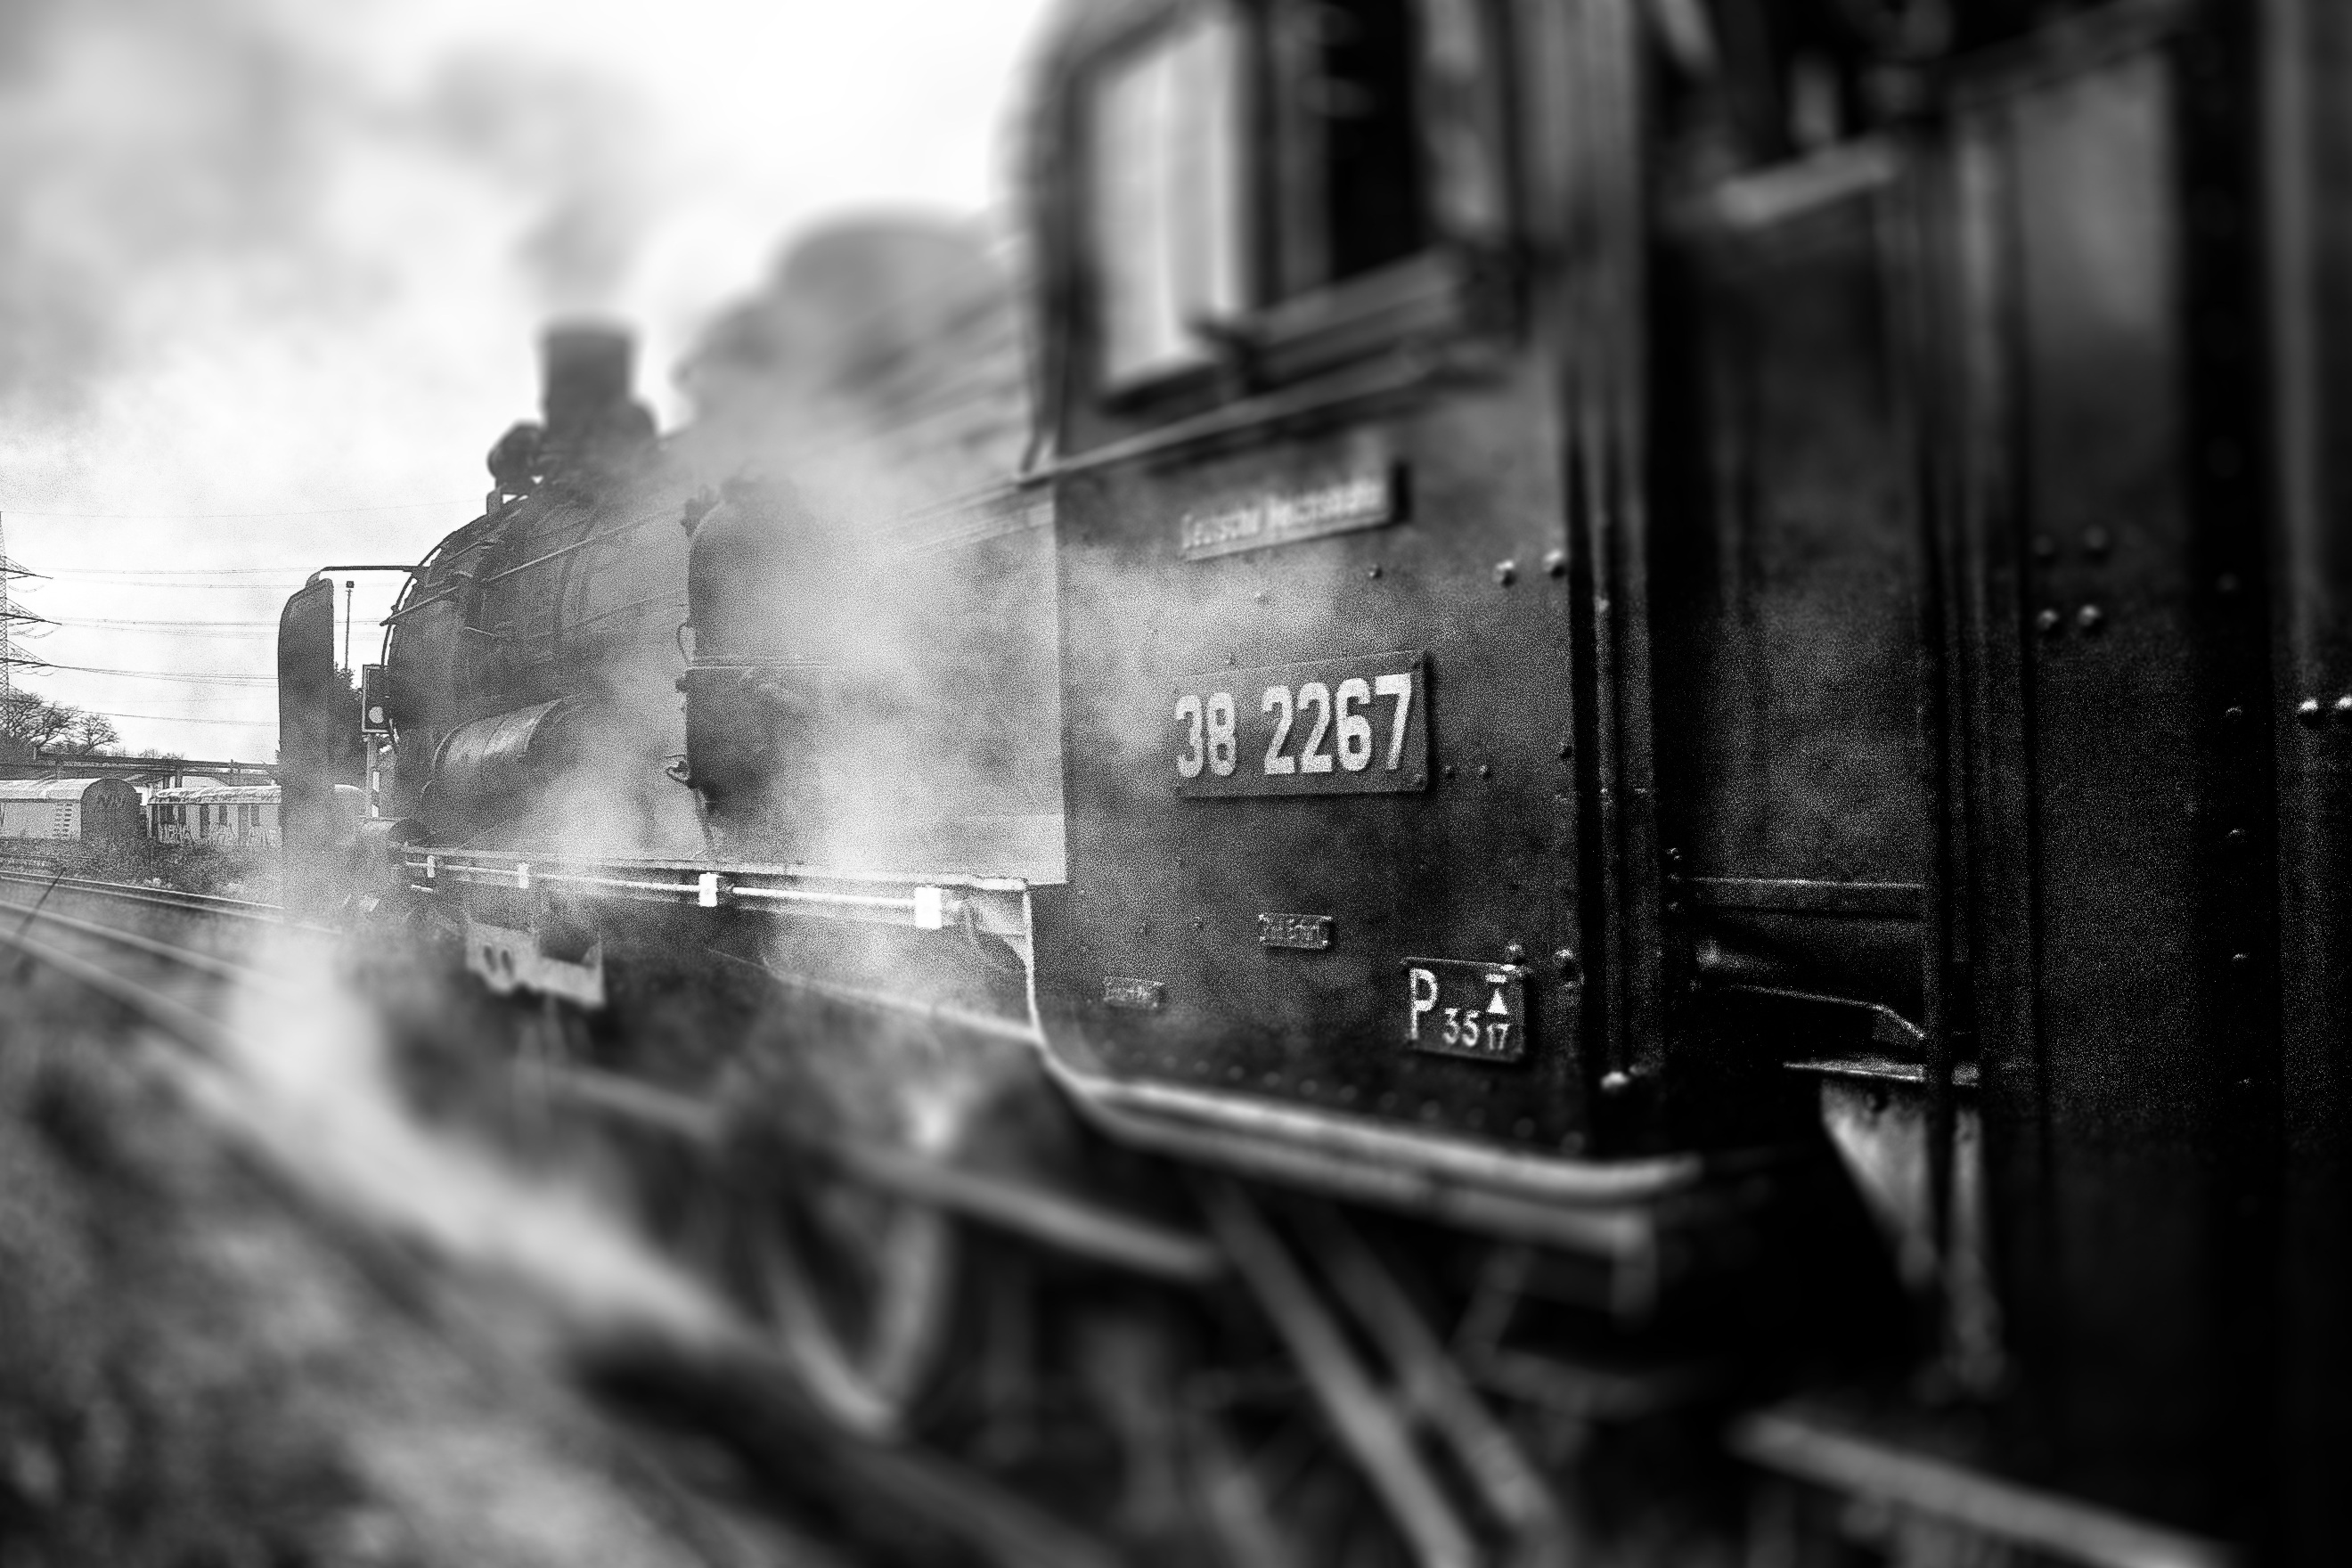
black and white, track, railway, photography, train, transport, vehicle, darkness, black, monochrome, reflex camera, locomotive, loco, steam railway, monochrome photography, single lens reflex camera